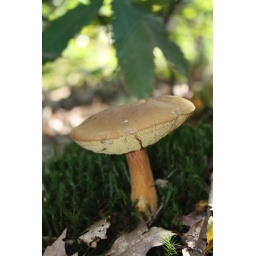
Again taken by my son Stef, a very nice autumn sign. A beautiful mushroom in the forest